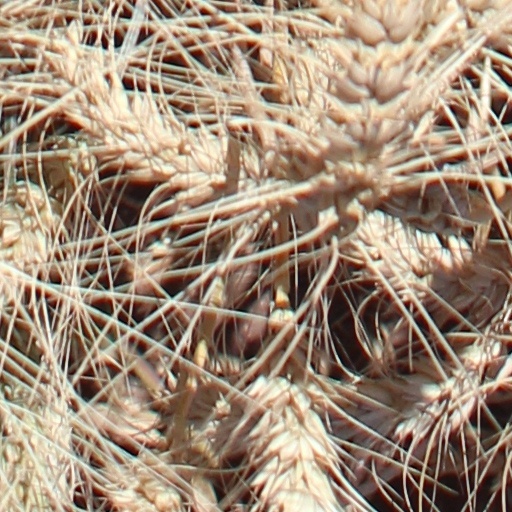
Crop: wheat